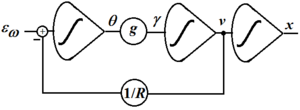
ErrorPropagationWithSchuler
Une centrale à inertie ou centrale inertielle est un instrument utilisé en navigation, capable d'intégrer les mouvements d'un mobile pour estimer son orientation, sa vitesse linéaire et sa position. L'estimation de position est relative au point de départ ou au dernier point de recalage.